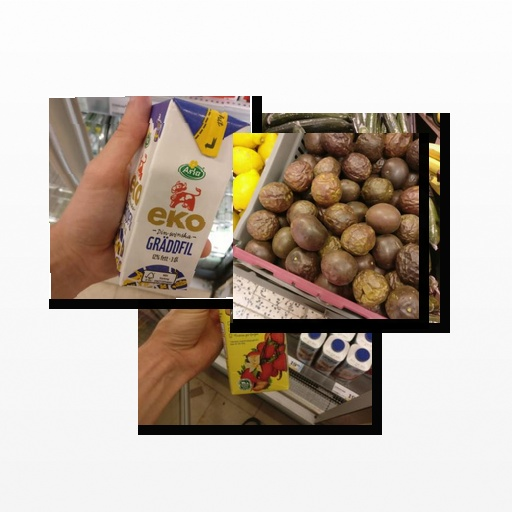
Food items: passion_fruit, sour_cream, cucumber, strawberry_yogurt